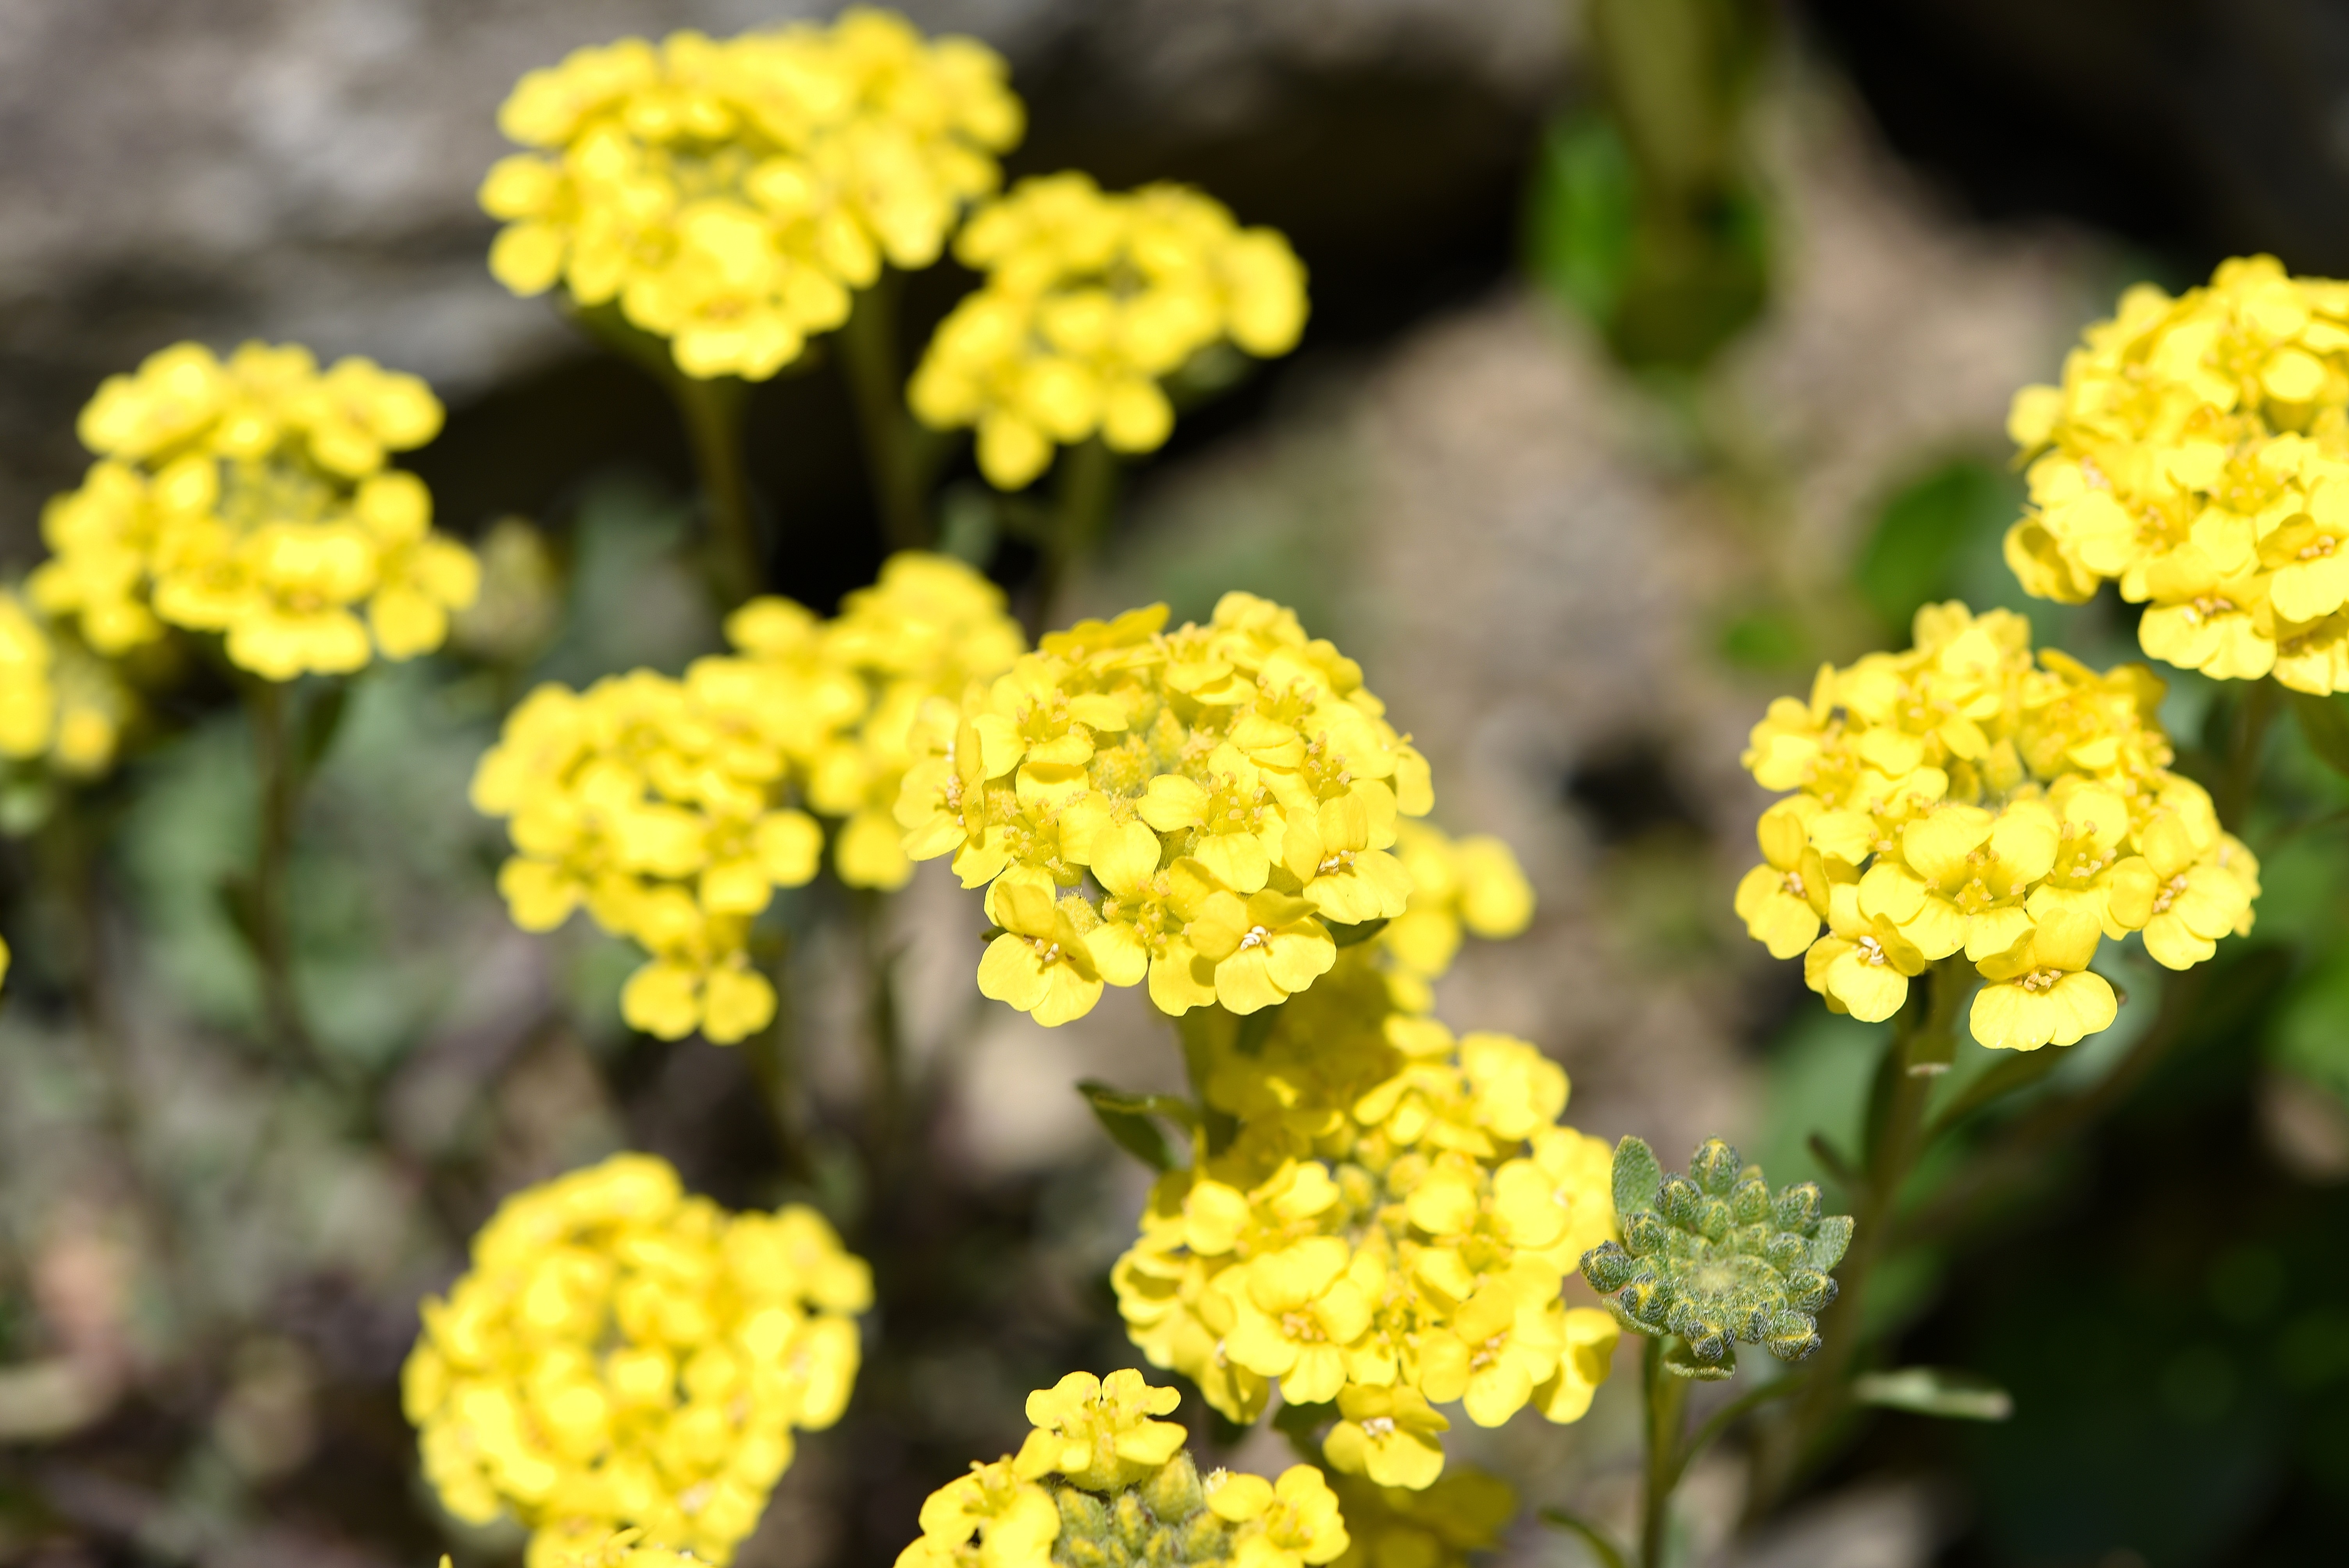
nature, plant, flower, spring, herb, produce, botany, yellow, garden, close, flora, yellow flower, wildflower, shrub, early bloomer, spring flower, yarrow, macro photography, tansy, flowering plant, daisy family, stone garden, lantana camara, subshrub, yellow spring flower, annual plant, common tansy, land plant, alyssum, stone herb